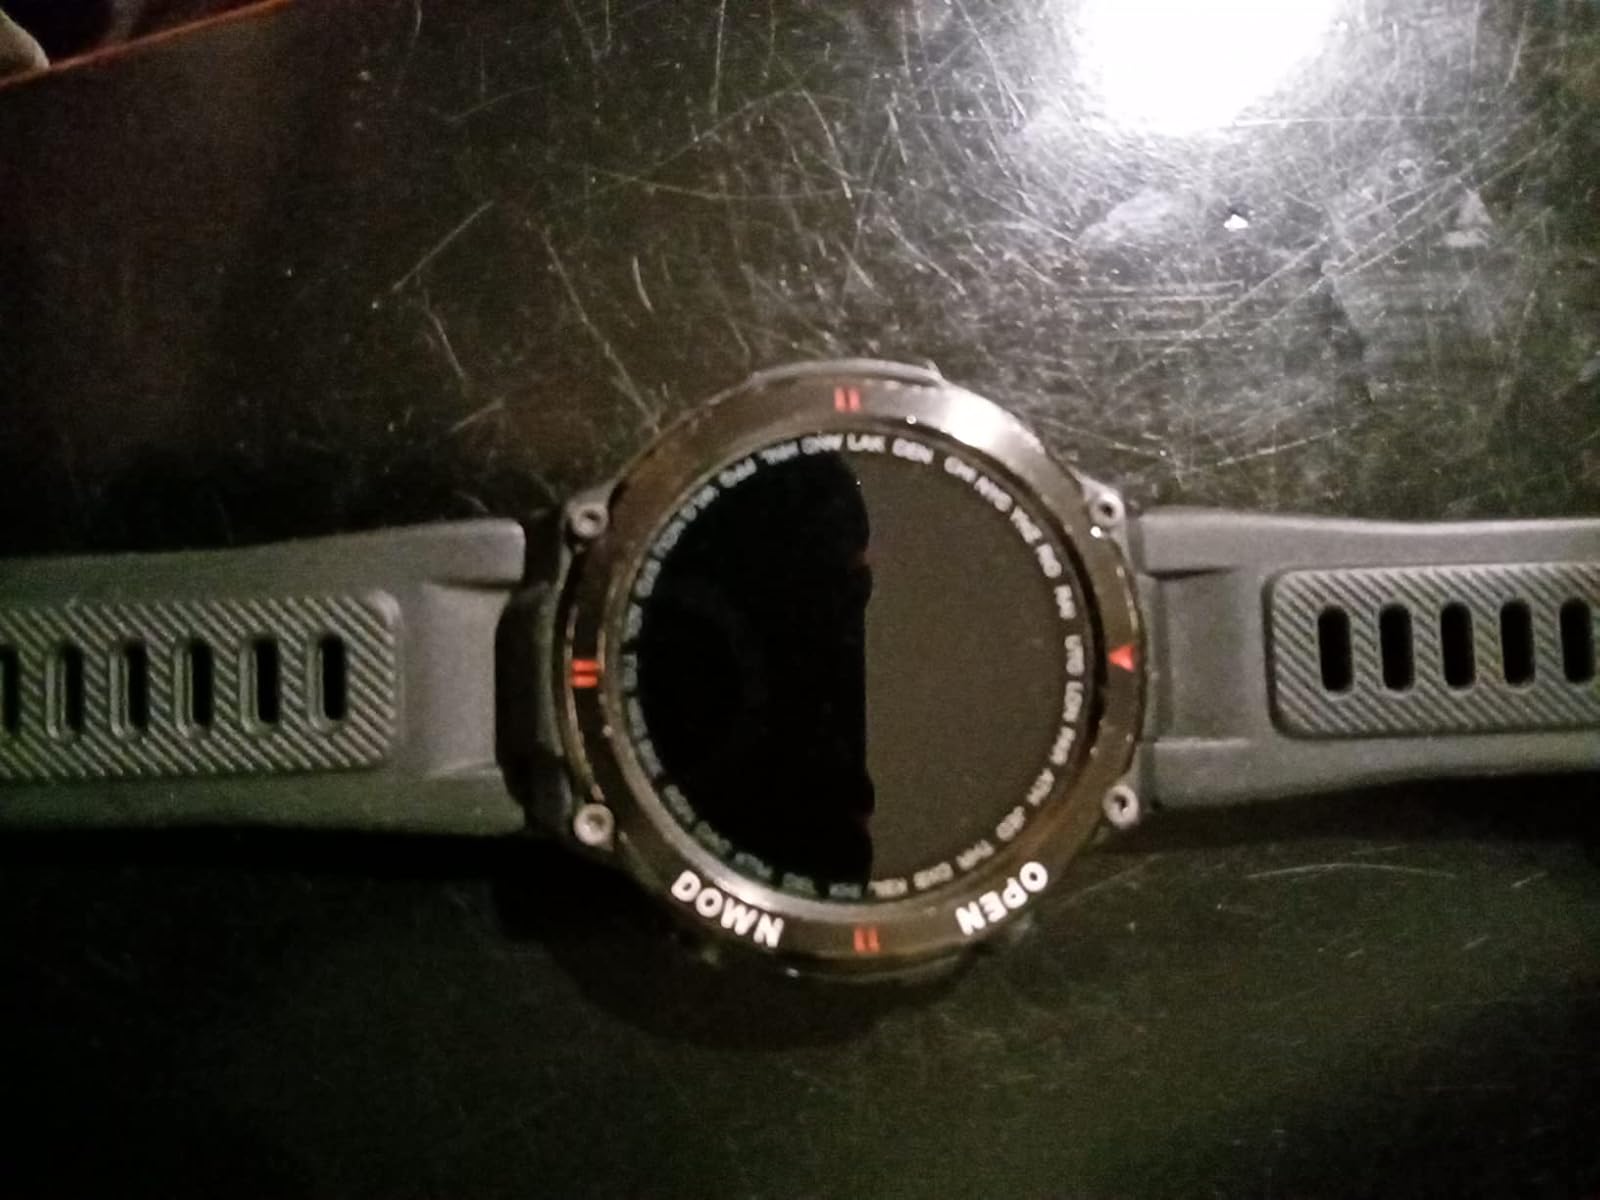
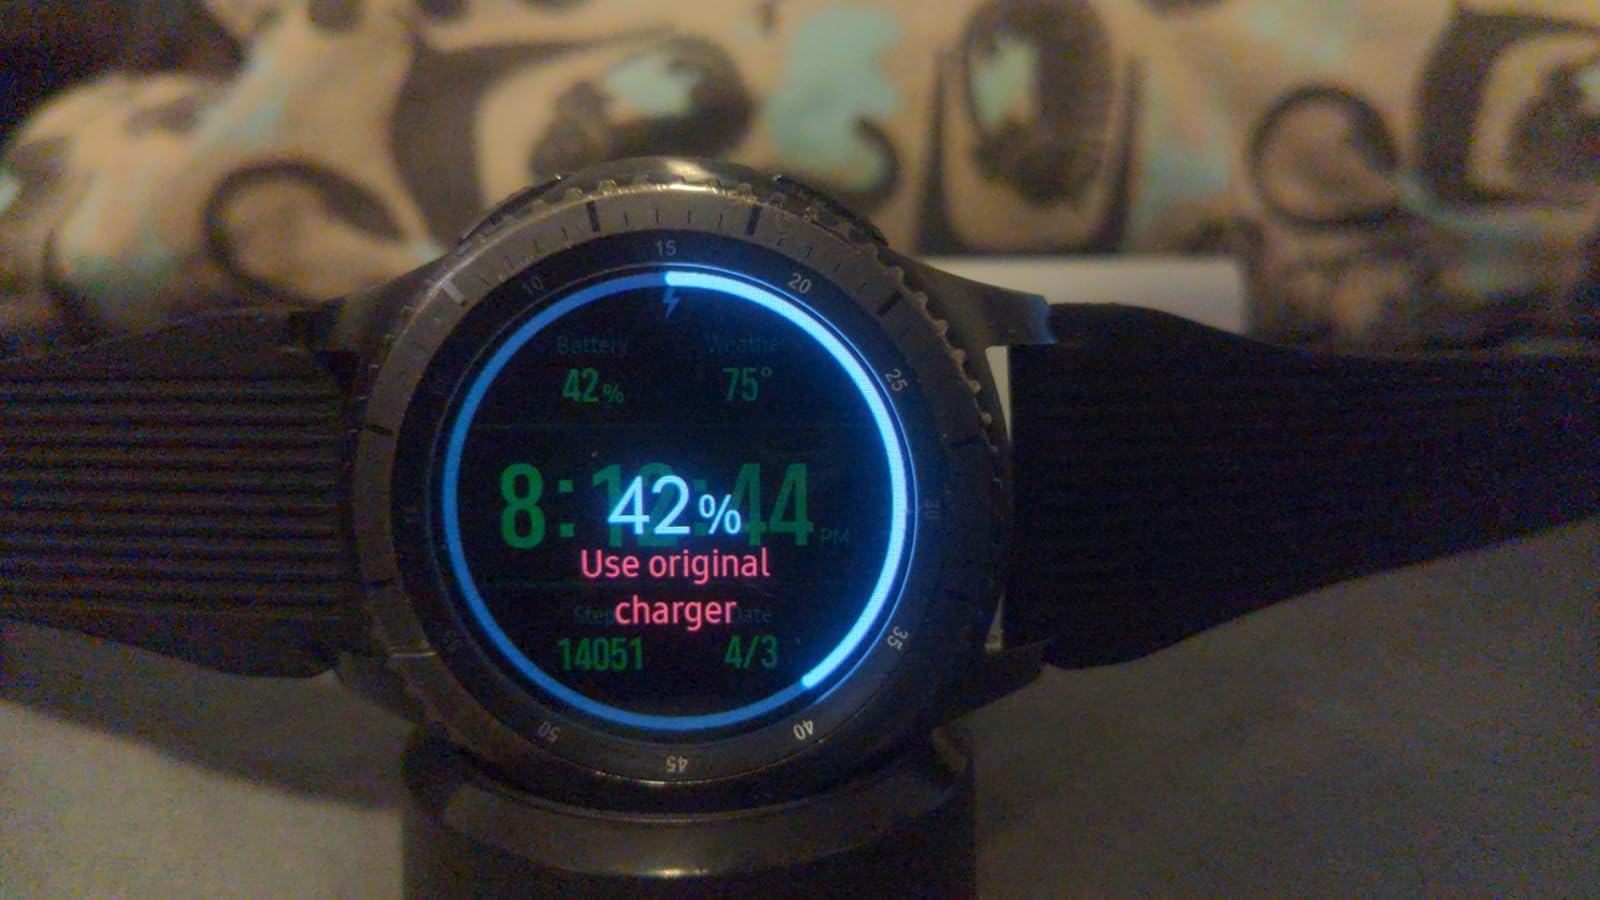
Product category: smartwatch
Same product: no